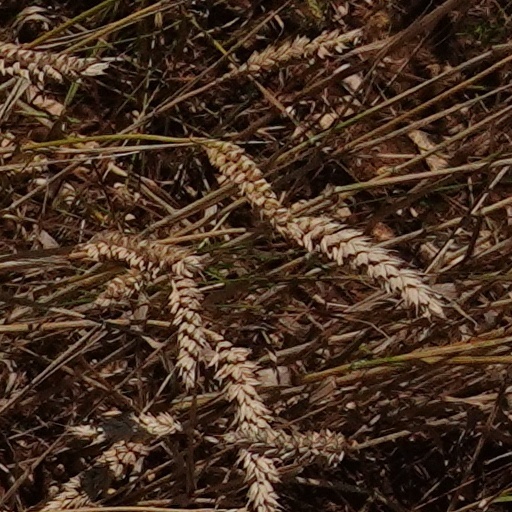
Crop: wheat